List of Lepidoptera of Bermuda

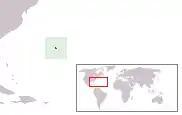
Location of Bermuda

Lepidoptera of Bermuda consist of both the butterflies and moths recorded from the island of Bermuda.